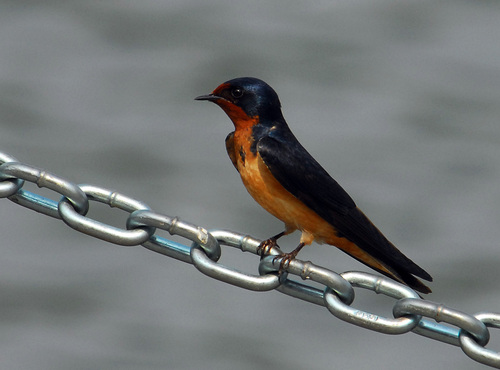
a bird with black on top and orange on the bottom.
a small sized bird that has an orange chest with black wings and a short pointed bill
this is a bird with a yellow belly, black back and a small beak.
this bird is orange and black in color with a sharp black beak, and black eye rings.
long black slim bird with orange on it's belly and breast.
this is a small bird, with black from its crown, back, and rump, as well as a yellow belly.
this bird has a short pointed bill, an orange belly, and black wingbars.
a very slender bird with a black crown, cheeks, back and wings but a very bright orange throat and belly.
this bird has a black crown, black primaries, and an orange belly.
this bird has wings that are black and has an orange belly
Species: Barn Swallow